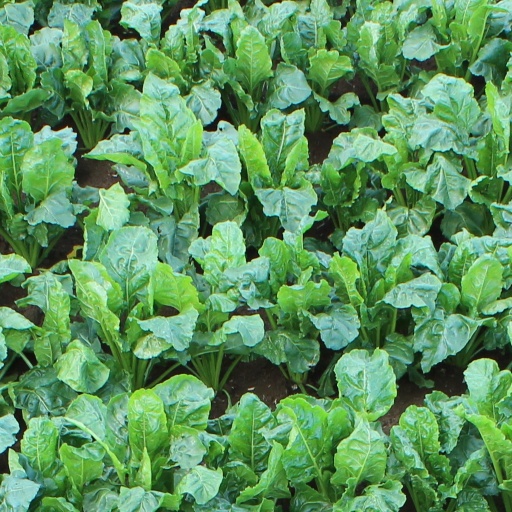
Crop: sugar beet